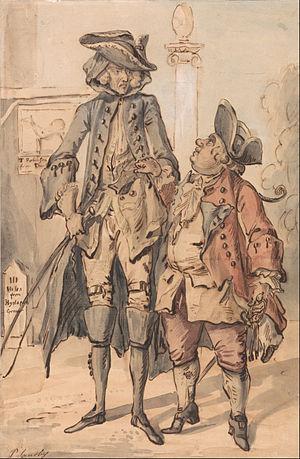
Thomas Robinson, 1ᵉʳ baron Grantham, KB, PC est un diplomate et homme politique britannique.
George Bubb Dodington, 1ᵉʳ baron Melcombe, PC était un homme politique whig anglais, qui siégea à la Chambre des communes de 1715 à 1761.